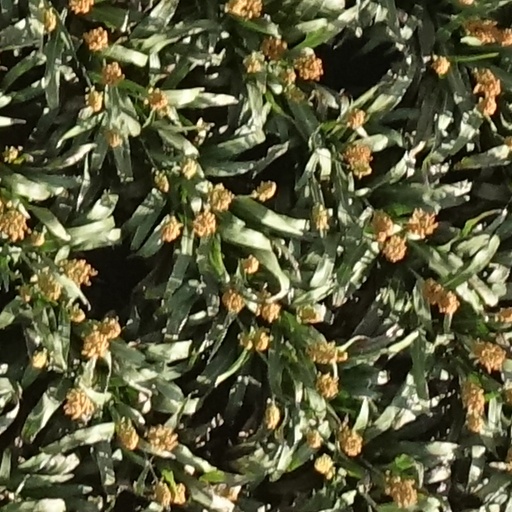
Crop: sorghum